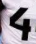
Number: 4